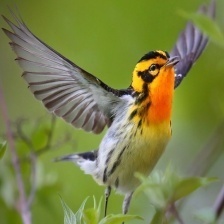
Species: BLACKBURNIAM WARBLER
Scientific name: SETOPHAGA FUSCA